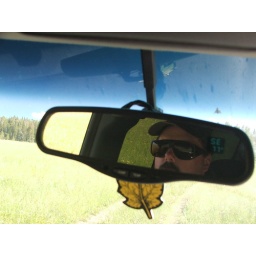
High above the Madison Valley. Elk breeding ground attracts horse flies, Grizzlies, and me...